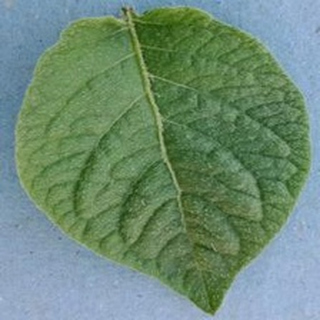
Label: healthy_potato